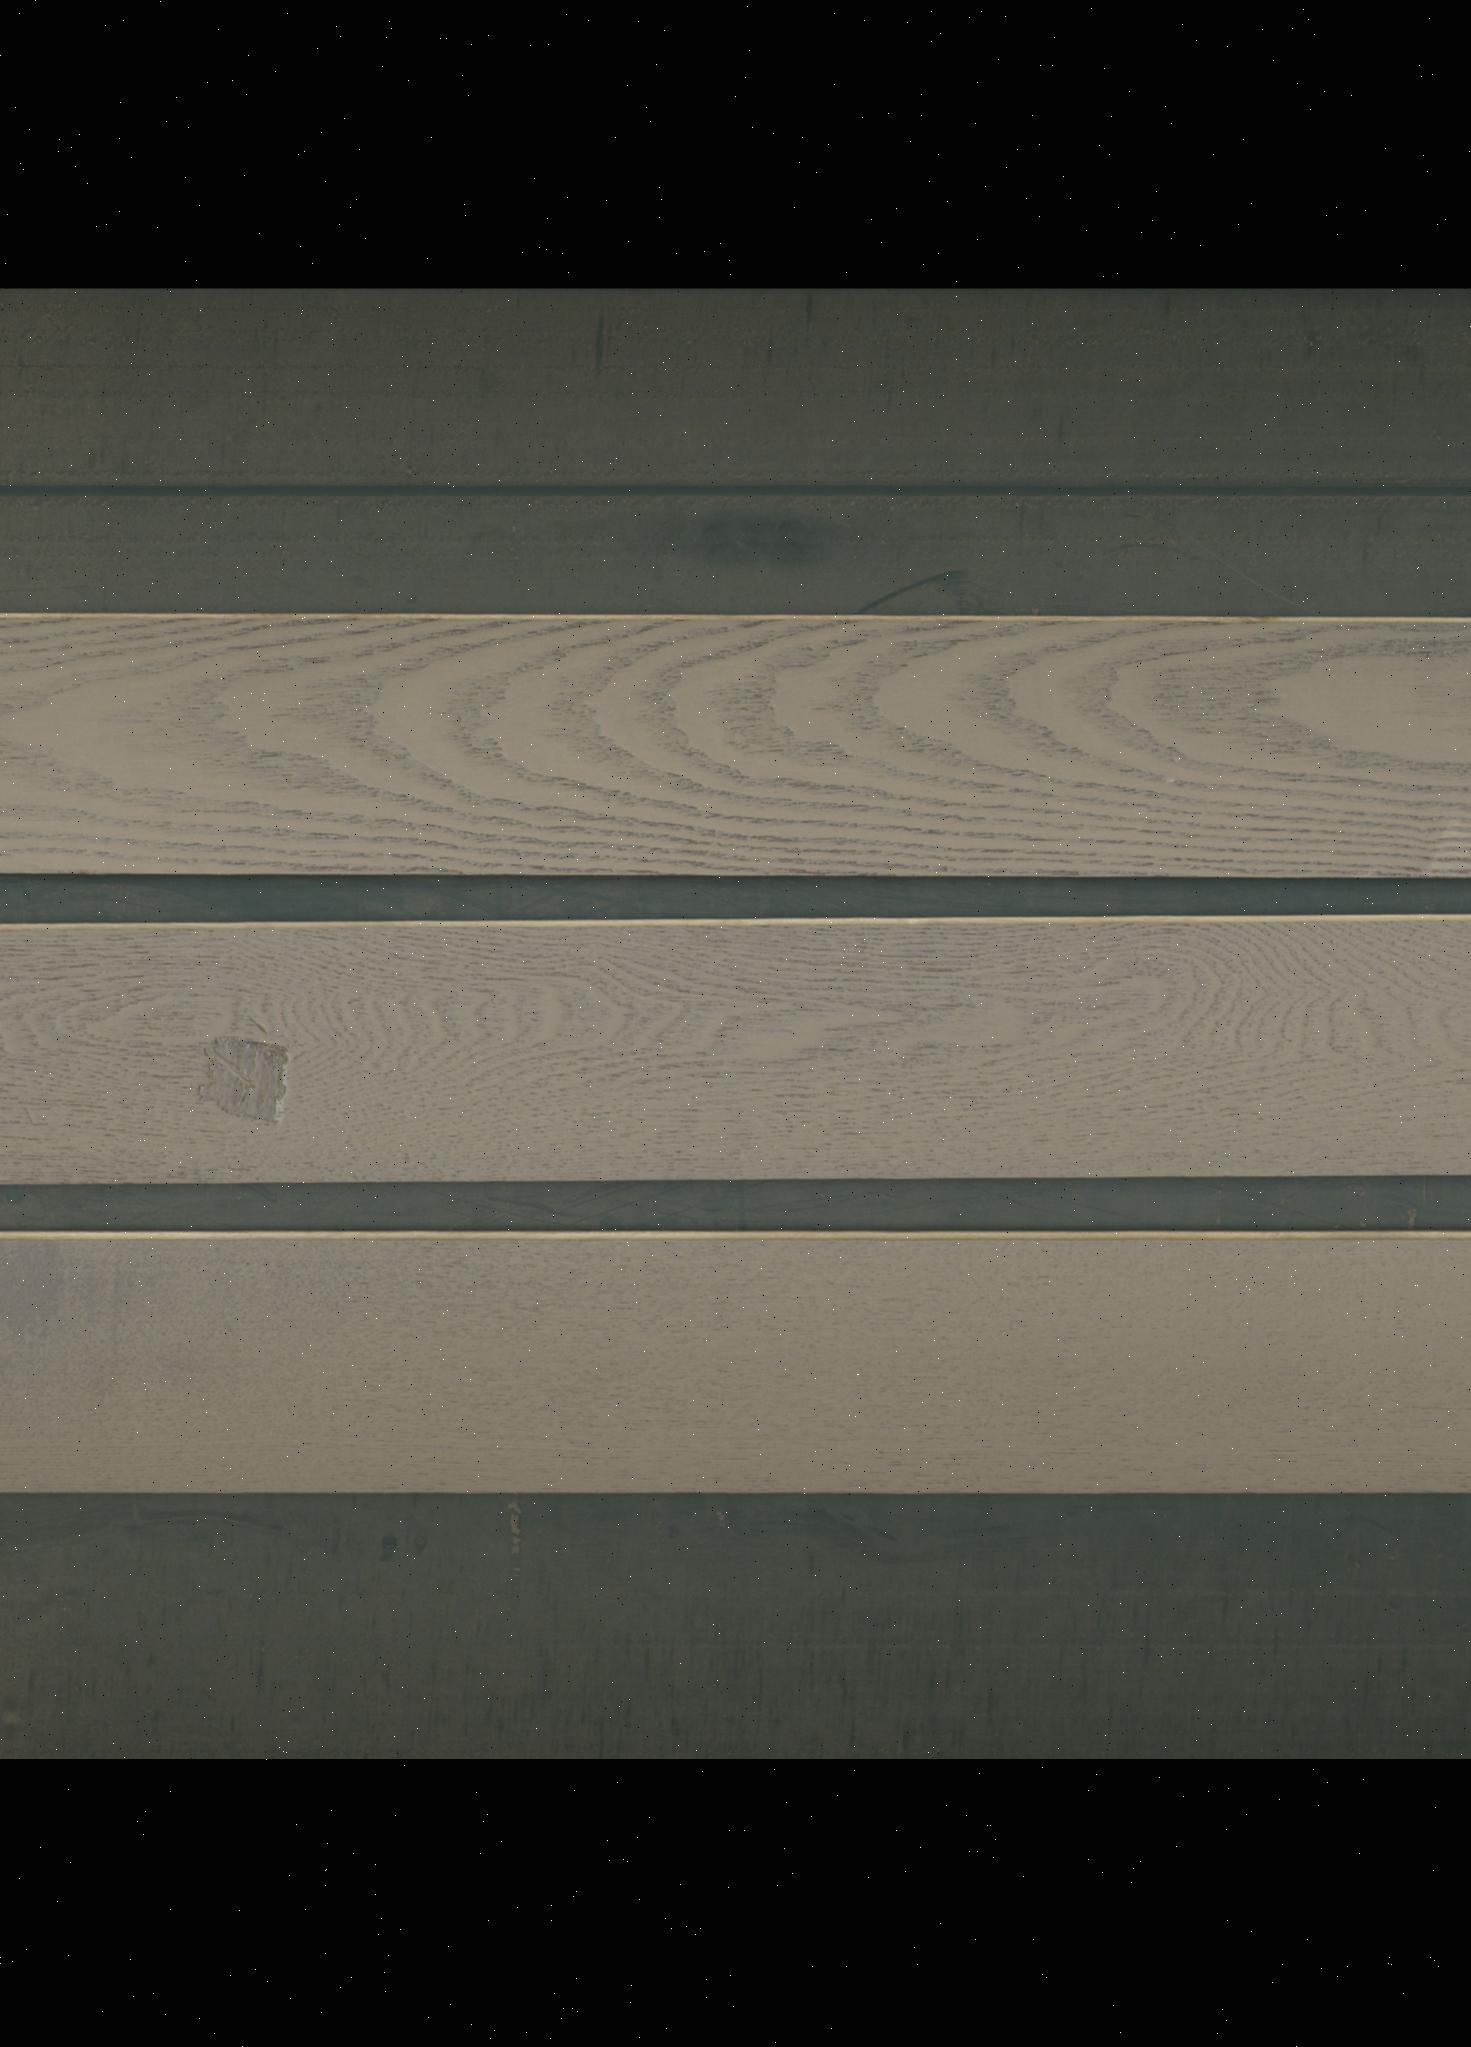
Label: mixers